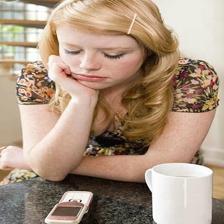
Image emotion (VAD): valence: -0.4, arousal: -0.2, dominance: -0.4
Candidate emotion words:
fascinated — valence: 0.624, arousal: 0.428, dominance: 0.576
discontent — valence: -0.52, arousal: 0.06, dominance: -0.474
incredulous — valence: -0.428, arousal: 0.02, dominance: -0.462
dispirited — valence: -0.592, arousal: -0.44, dominance: -0.716
Best matching emotion: discontent